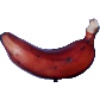
Label: Banana Red 1